Young Justice

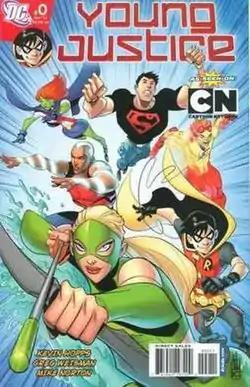
The cover to issue #0 of the all-ages "Young Justice" title. Art by Mike Norton.

A second, unrelated "Young Justice" title was launched by DC in 2011, set within the continuity of the "Young Justice" animated series. The series was part of DC's kid-friendly all-ages line, which also included comics based on other popular series such as "" and "Ben 10". Issue #0 was written by TV series writers Greg Weisman and Kevin Hopps. Issues 1–6 and the 2011 Free Comic Book Day Special were written by Art Baltazar and Franco Aureliani. As of issue #7 TV series writers Greg Weisman and Kevin Hopps resumed writing the series. Mike Norton provided the art for issues 0–4 and the 2011 Free Comic Book Day Special, while Christopher Jones became the new artist as of issue #5. The series concluded with issue #25, less than one month before the animated series' apparent cancellation.